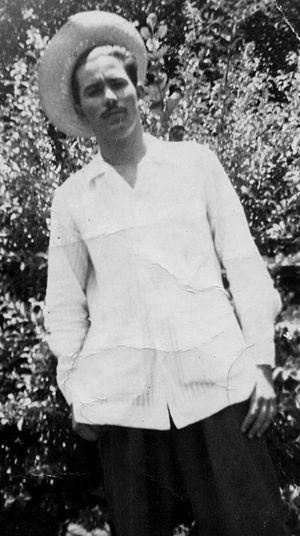
La guayabera est une chemise en usage en Amérique latine aux Caraïbes ainsi qu'aux Philippines.